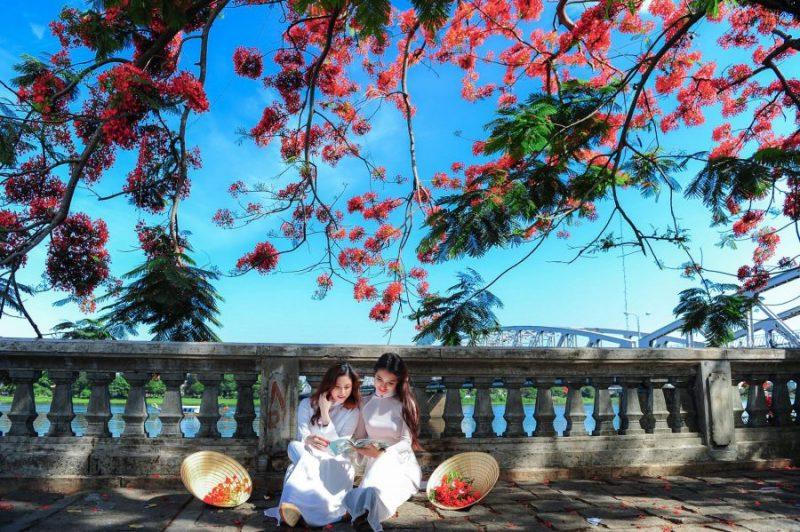
hai bạn nữ sử dụng nón lá để những bông hoa phượng vào trong